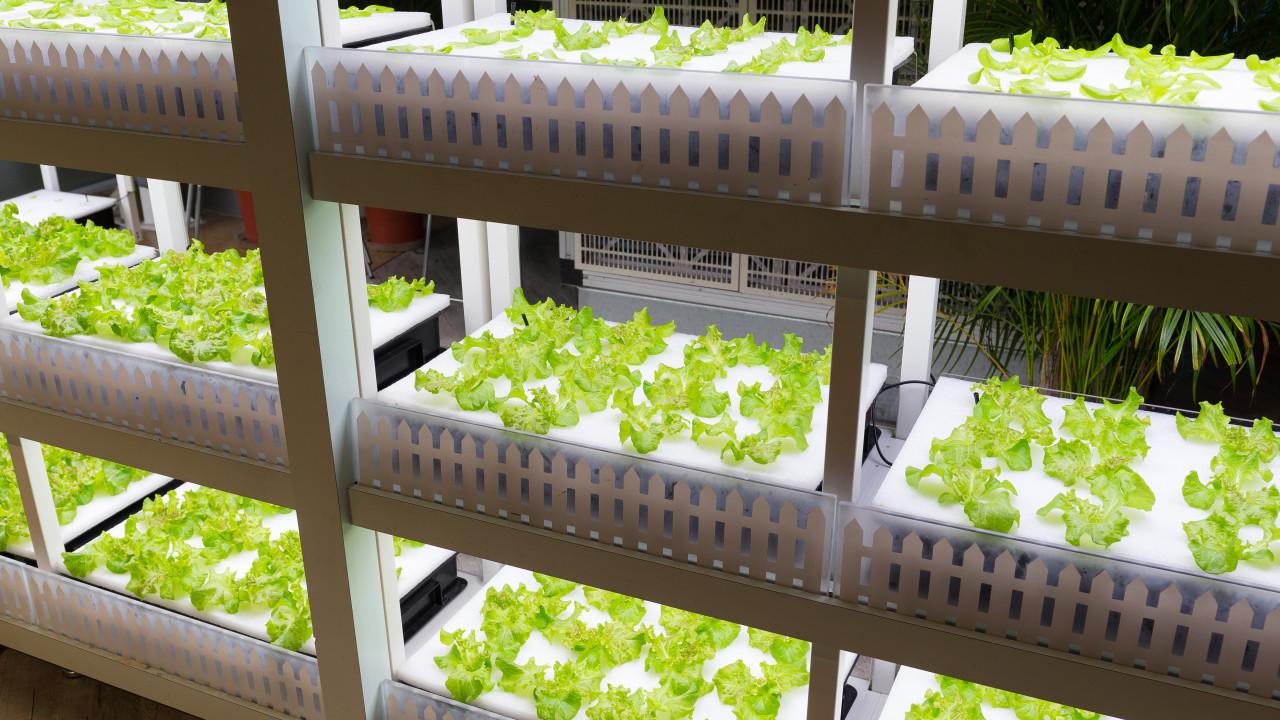
Kilimo kikubwa cha kisasa kwa kutumia mashine ambapo kuna mboga nyingi za majani zilizostawi vizuri, zitakapokuwa tayari zitavunwa na kwenda kuuzwa sokoni na viwandani ili wakulima waweze kujipatia kipato.